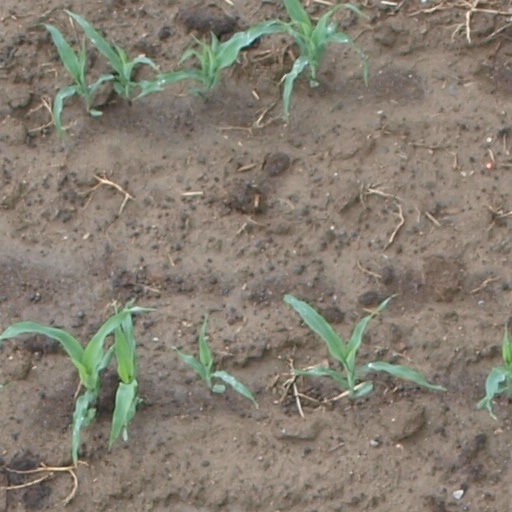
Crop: maize; corn